Lamborghini P140

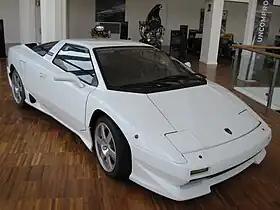
The third Lamborghini P140 prototype on display at the Lamborghini Museum

The Lamborghini P140 is a code name given to a series of prototype cars built by Lamborghini starting in 1987. It was intended as a replacement for the outgoing Jalpa but never went into production, despite being close to production ready due to the fading interest of customers into high performance cars due to the Gulf Oil Crisis of the 1990s. The P140 was the first Lamborghini to be powered by a V10 engine.